Perry Berezan

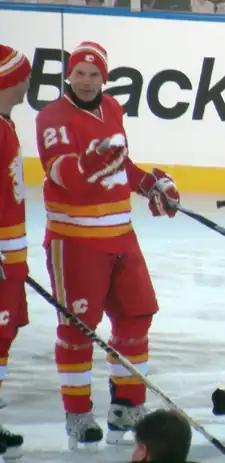

Perry Edmund Berezan (born December 5, 1964) is a Canadian former ice hockey centre who played nine seasons in the National Hockey League (NHL) between 1985 and 1993. He was a third round selection, 55th overall, of the Calgary Flames at the 1983 NHL Entry Draft and also played for the Minnesota North Stars and San Jose Sharks. He is an alumnus of the University of North Dakota hockey program.